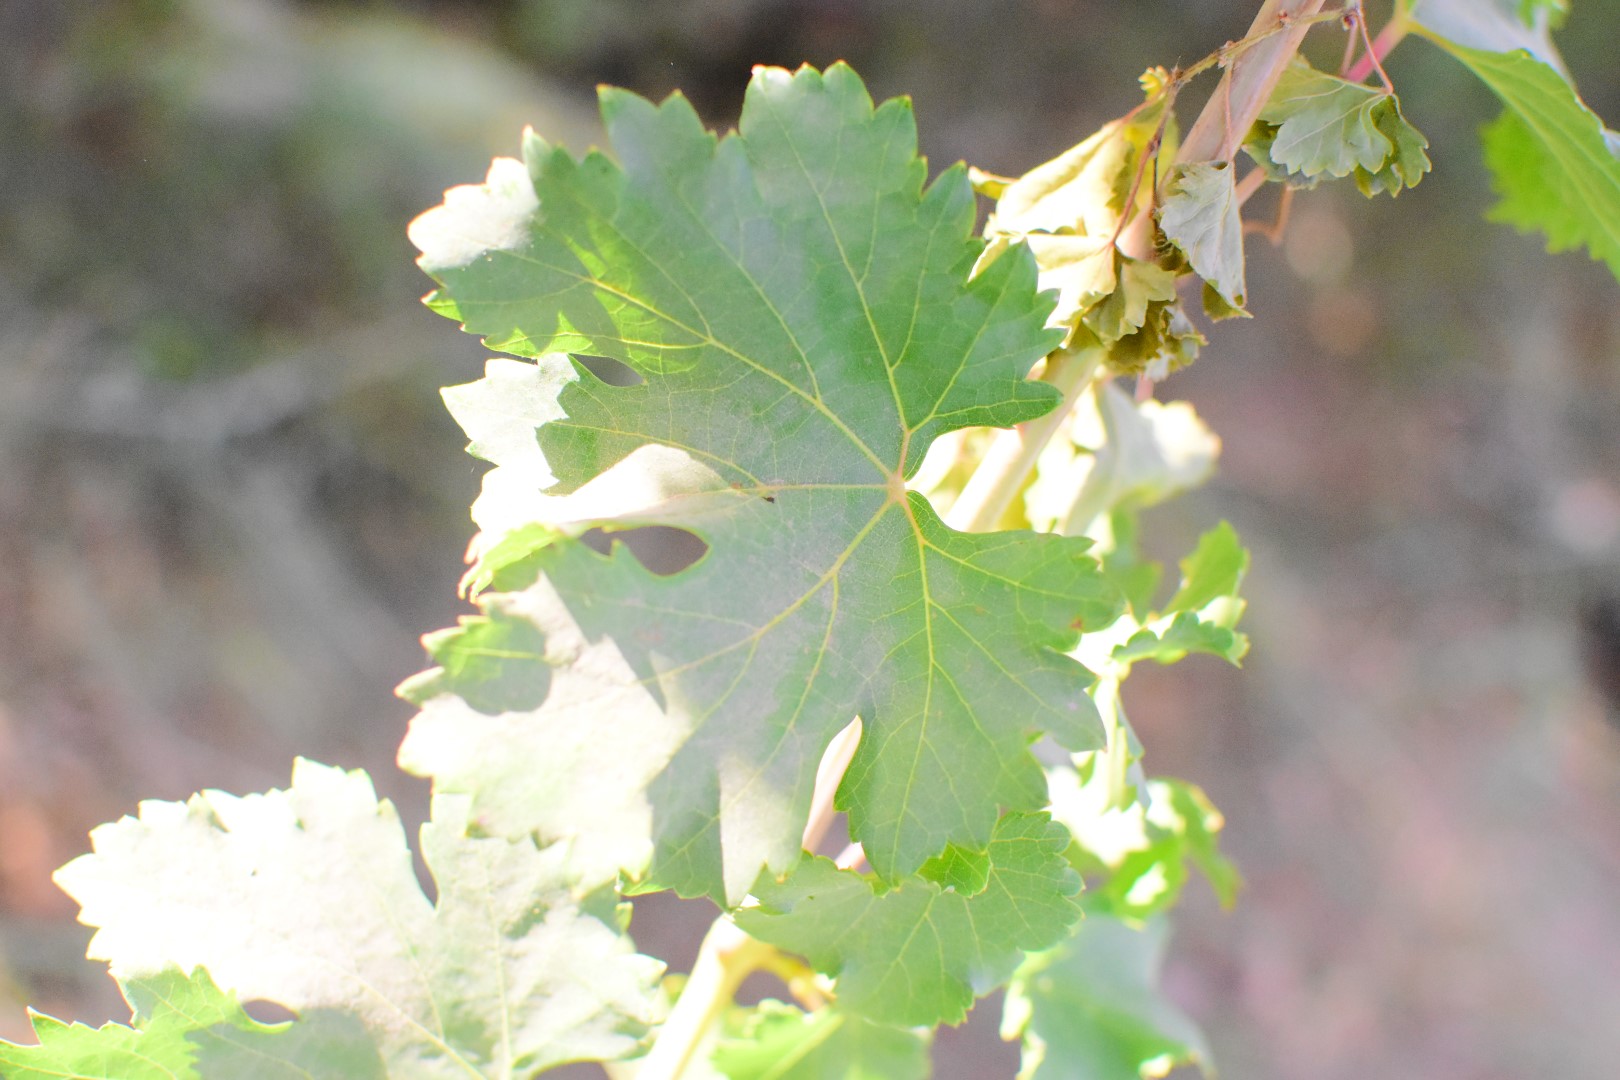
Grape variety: Deas Al-Annz